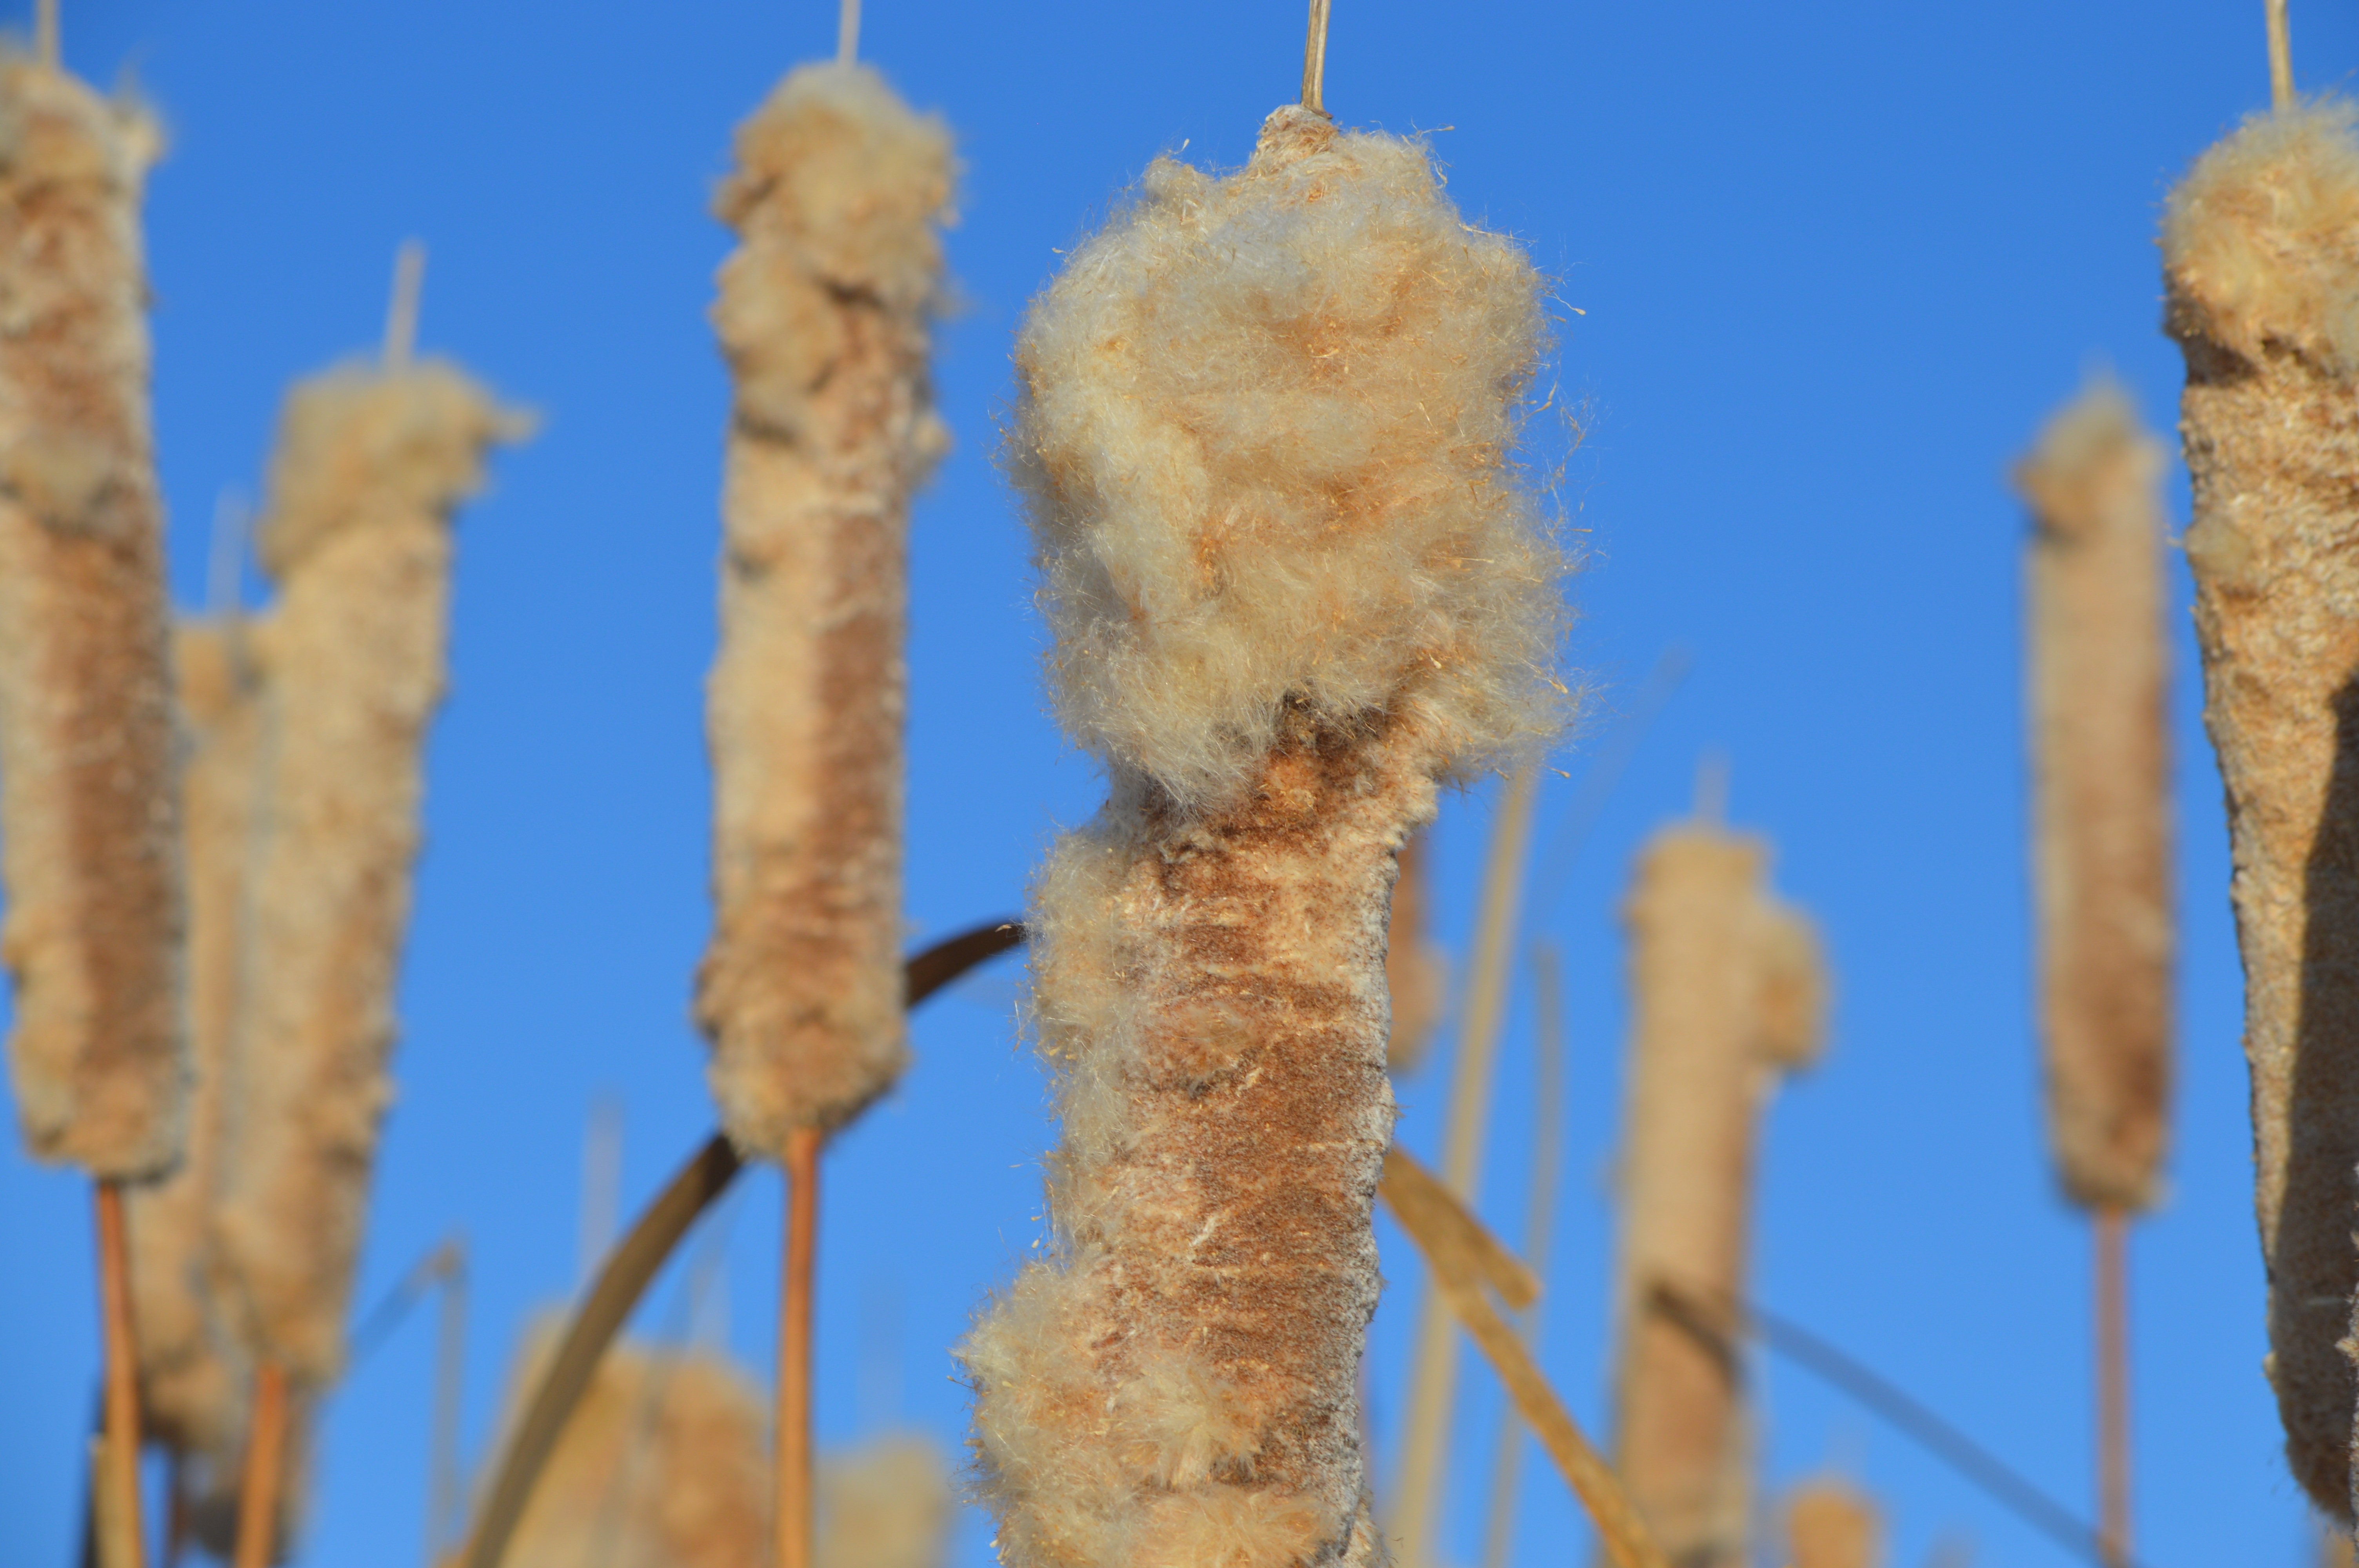
tree, nature, plant, prairie, leaf, flower, environment, food, crop, brown, soil, agriculture, blue sky, cattails, canada, wetland, reeds, rush, saskatchewan, flowering plant, bulrush, grass family, land plant